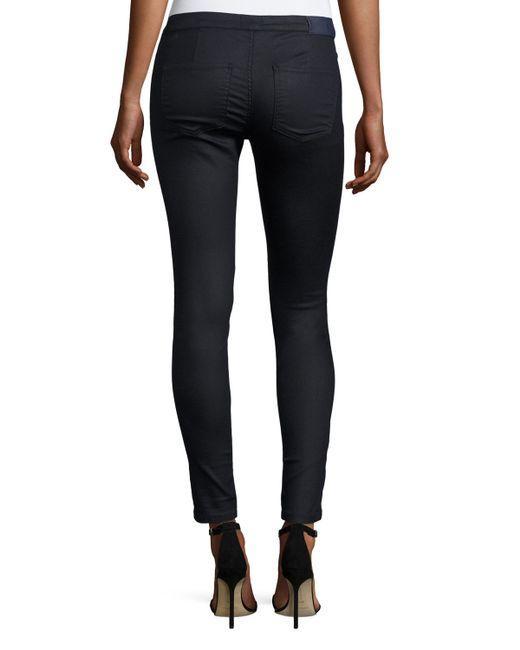
schwarze Freizeithose, schlicht, am Körper anliegend